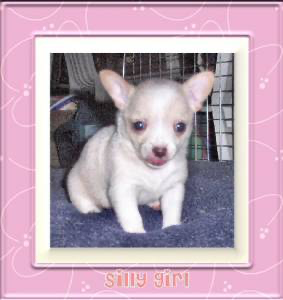
Animal: dog
Breed: chihuahua